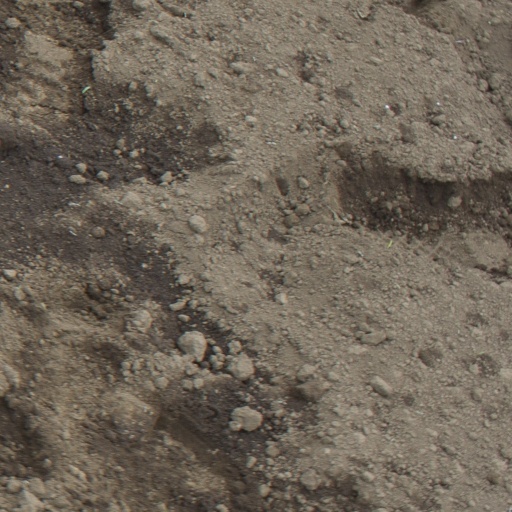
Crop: soybean